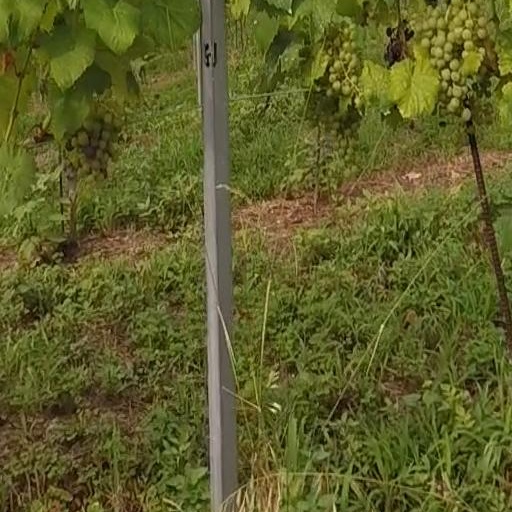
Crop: grape